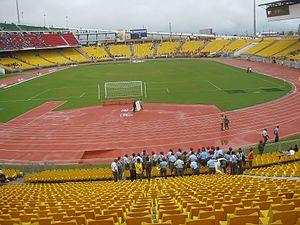
Le stade omnisports Ahmadou Ahidjo a été entièrement rénové pour le bonheur des fans du football camerounais.
Yaoundé, la « ville aux sept collines », est la capitale politique du Cameroun. Peuplée de 4 100 000 habitants d'habitants en 2019, elle est, avec Douala, la ville la plus peuplée de cet État de l'Afrique centrale.